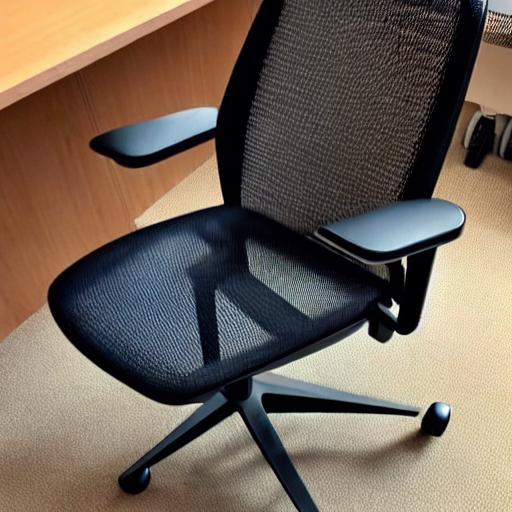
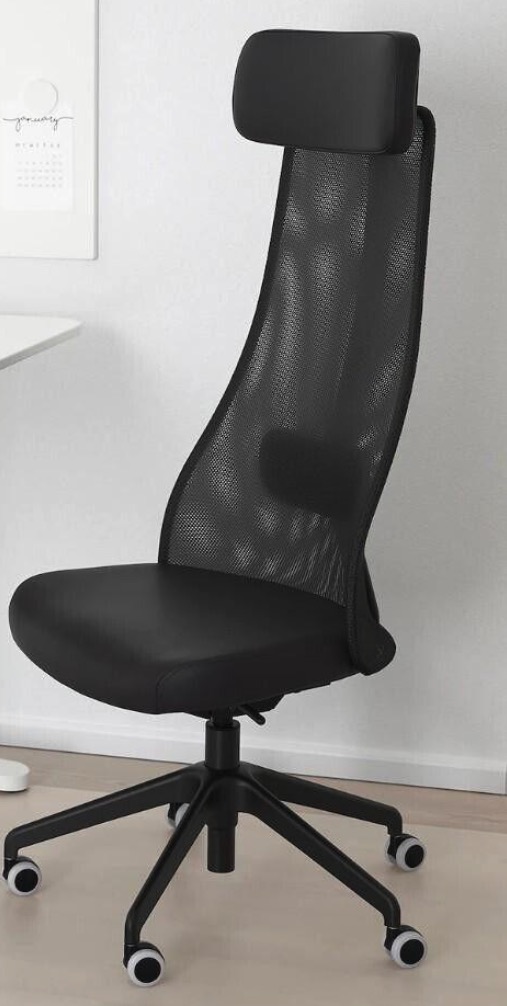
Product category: items_chair
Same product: no